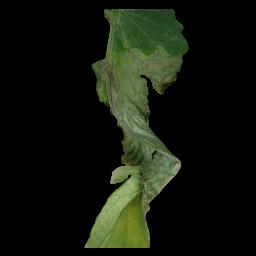
Label: Tomato___Late_blight